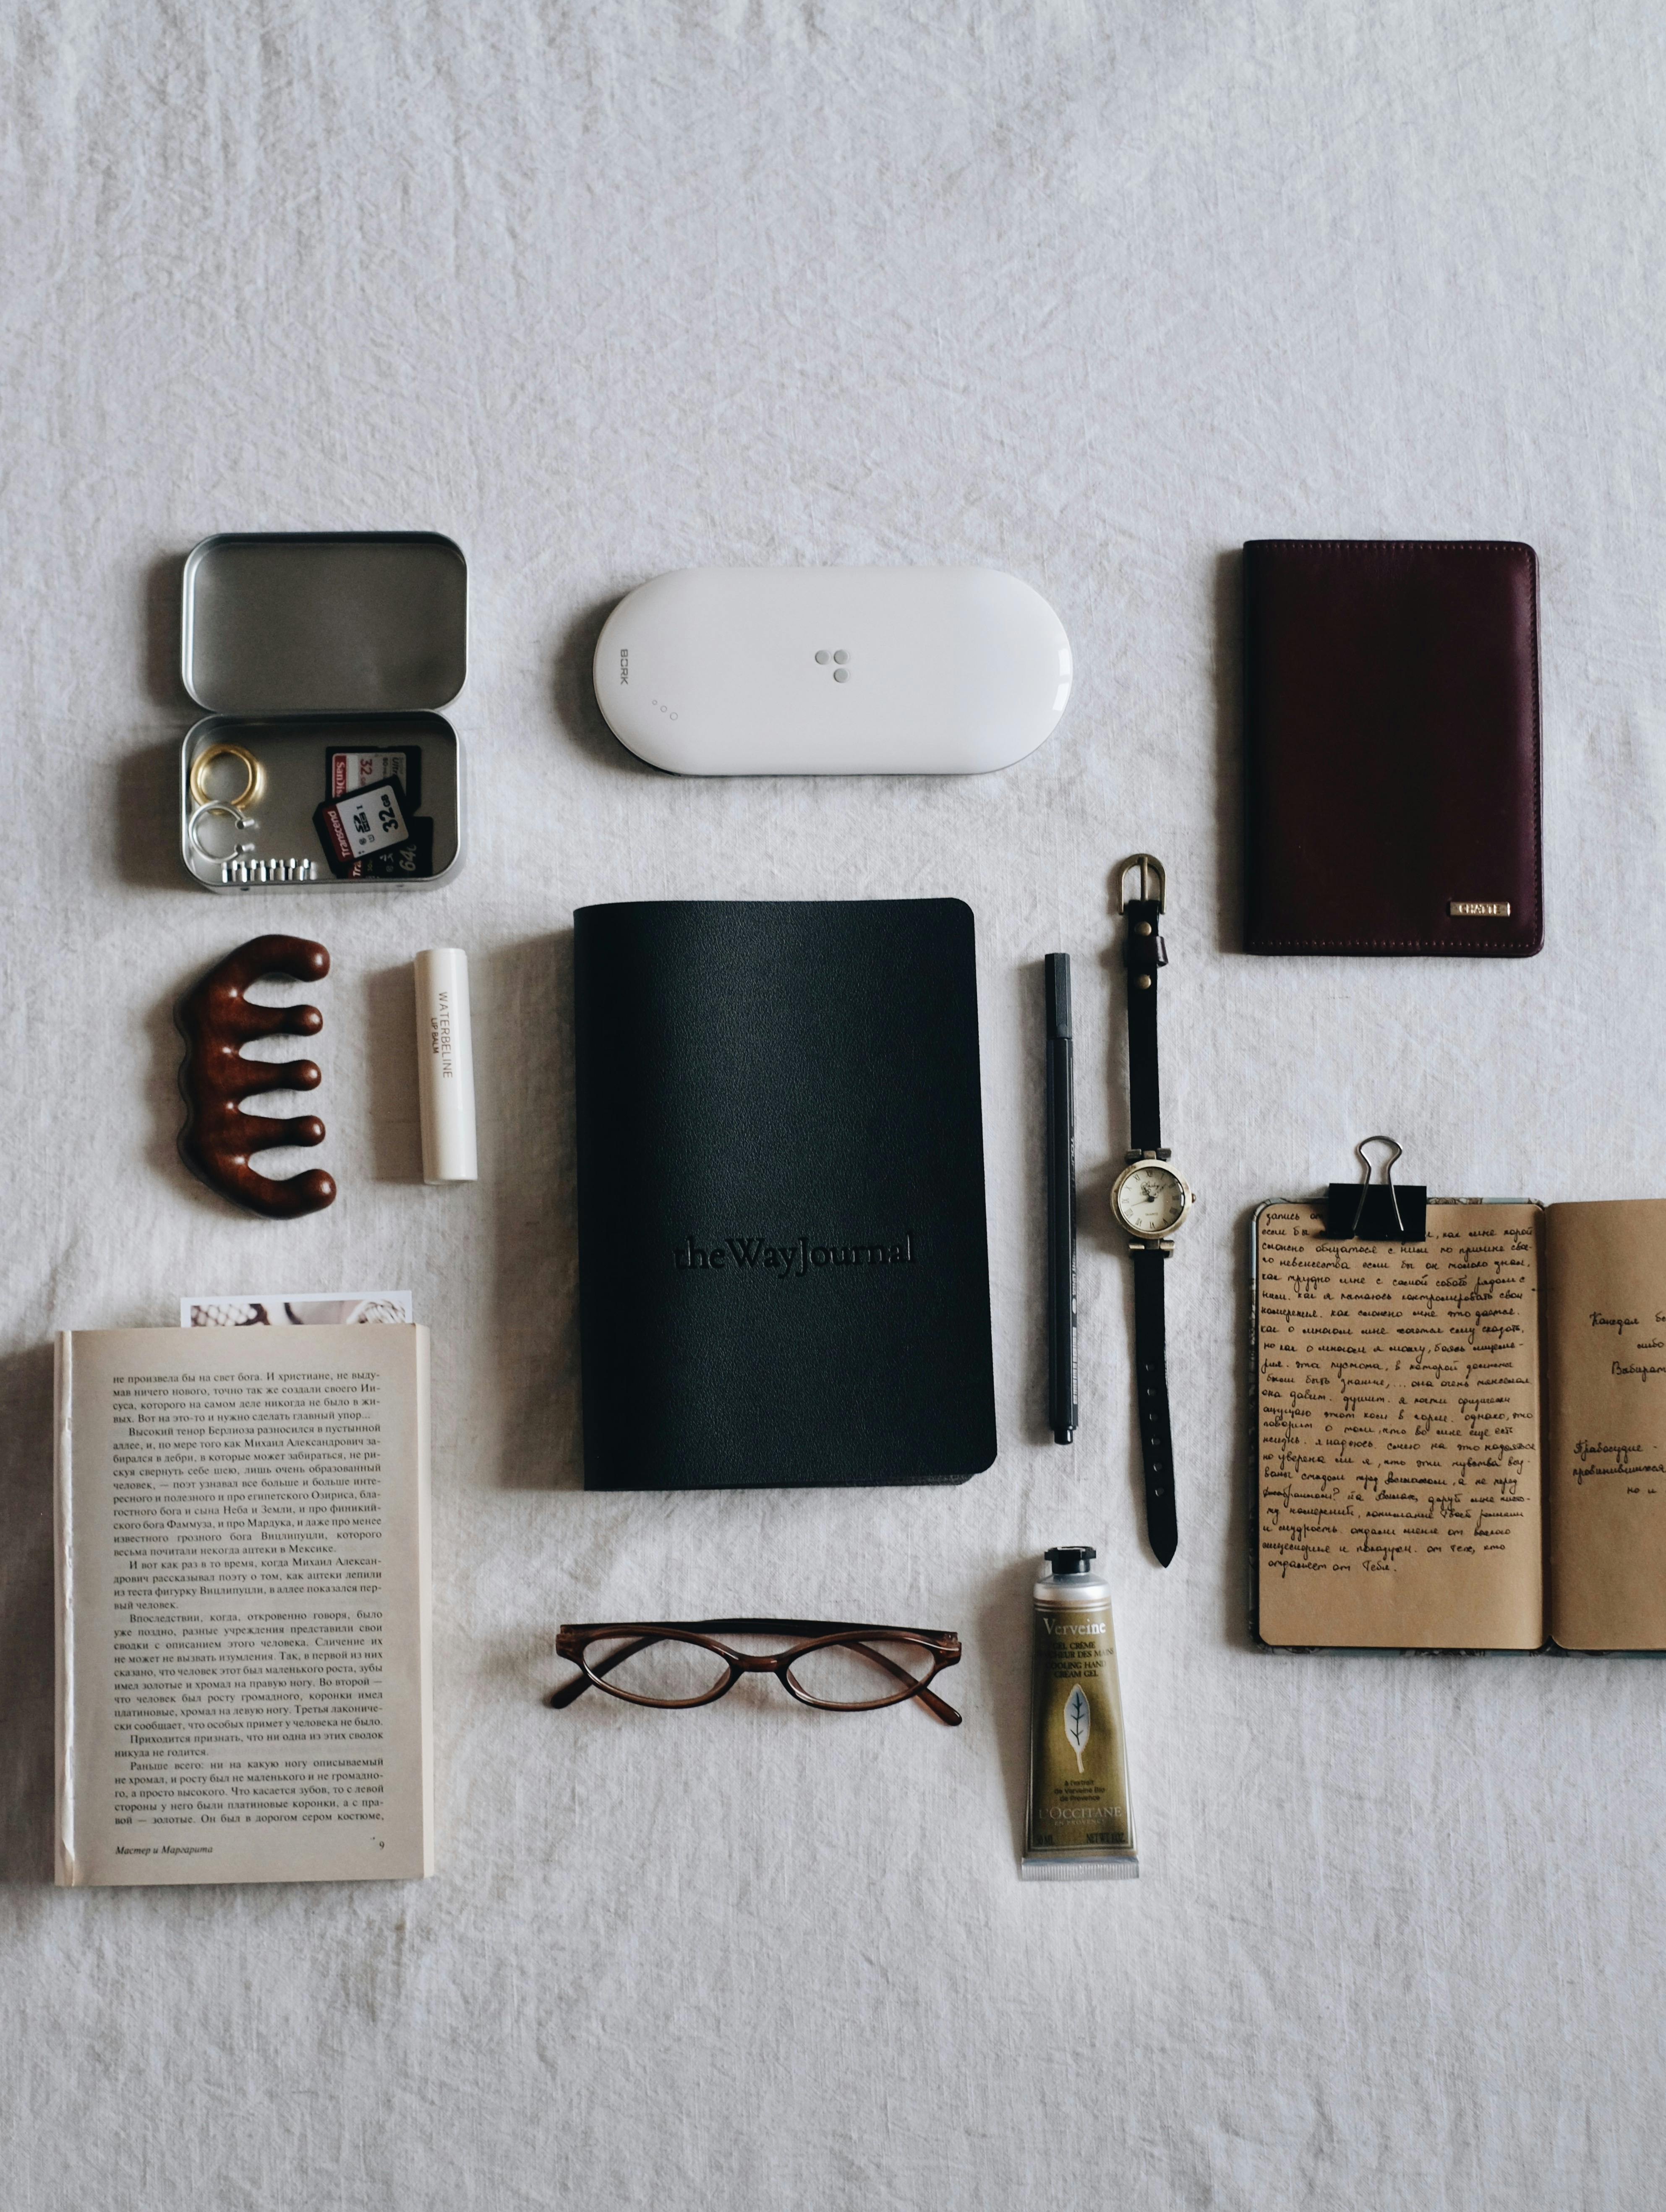
art, electronic device, gadget, office supplies, writing implement, technology, bag, communication device, stationery, paper product, pen, Everyday carry, office equipment, notebook, Electrical cable, electronics, silver, mobile phone, telephony, wallet, telephone, leather, portable communications device, box, Office instrument, still life photography, diary, smartphone, desk, mobile device